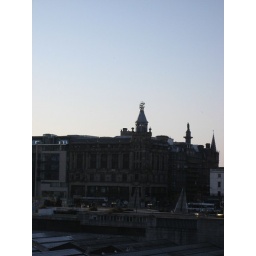
This is a building near the waverly train station. It has spires!